Planetary nomenclature

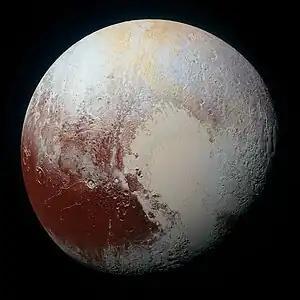
The heart-shaped Tombaugh Regio, on Pluto, is named after the planet's discoverer Clyde Tombaugh.

When images are first obtained of the surface of a planet or satellite, a theme for naming features is chosen and a few important features are named, usually by members of the appropriate IAU task group (a commonly accepted planet-naming group). Later, as higher resolution images and maps become available, additional features are named at the request of investigators mapping or describing specific surfaces, features, or geologic formations. Anyone may suggest that a specific name be considered by a task group. If the members of the task group agree that the name is appropriate, it can be retained for use when there is a request from a member of the scientific community for a name of a specific feature. Names that pass review by a task group are submitted to the IAU Working Group for Planetary System Nomenclature (WGPSN). Once approved by the WGPSN, names are considered official and can be used on maps and in publications. They are also listed in the Gazetteer of Planetary Nomenclature.